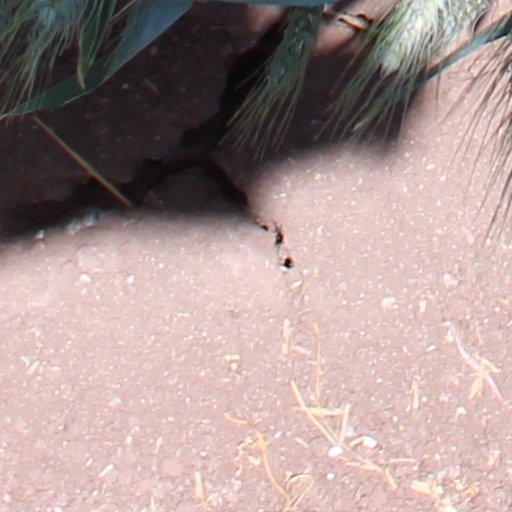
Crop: wheat